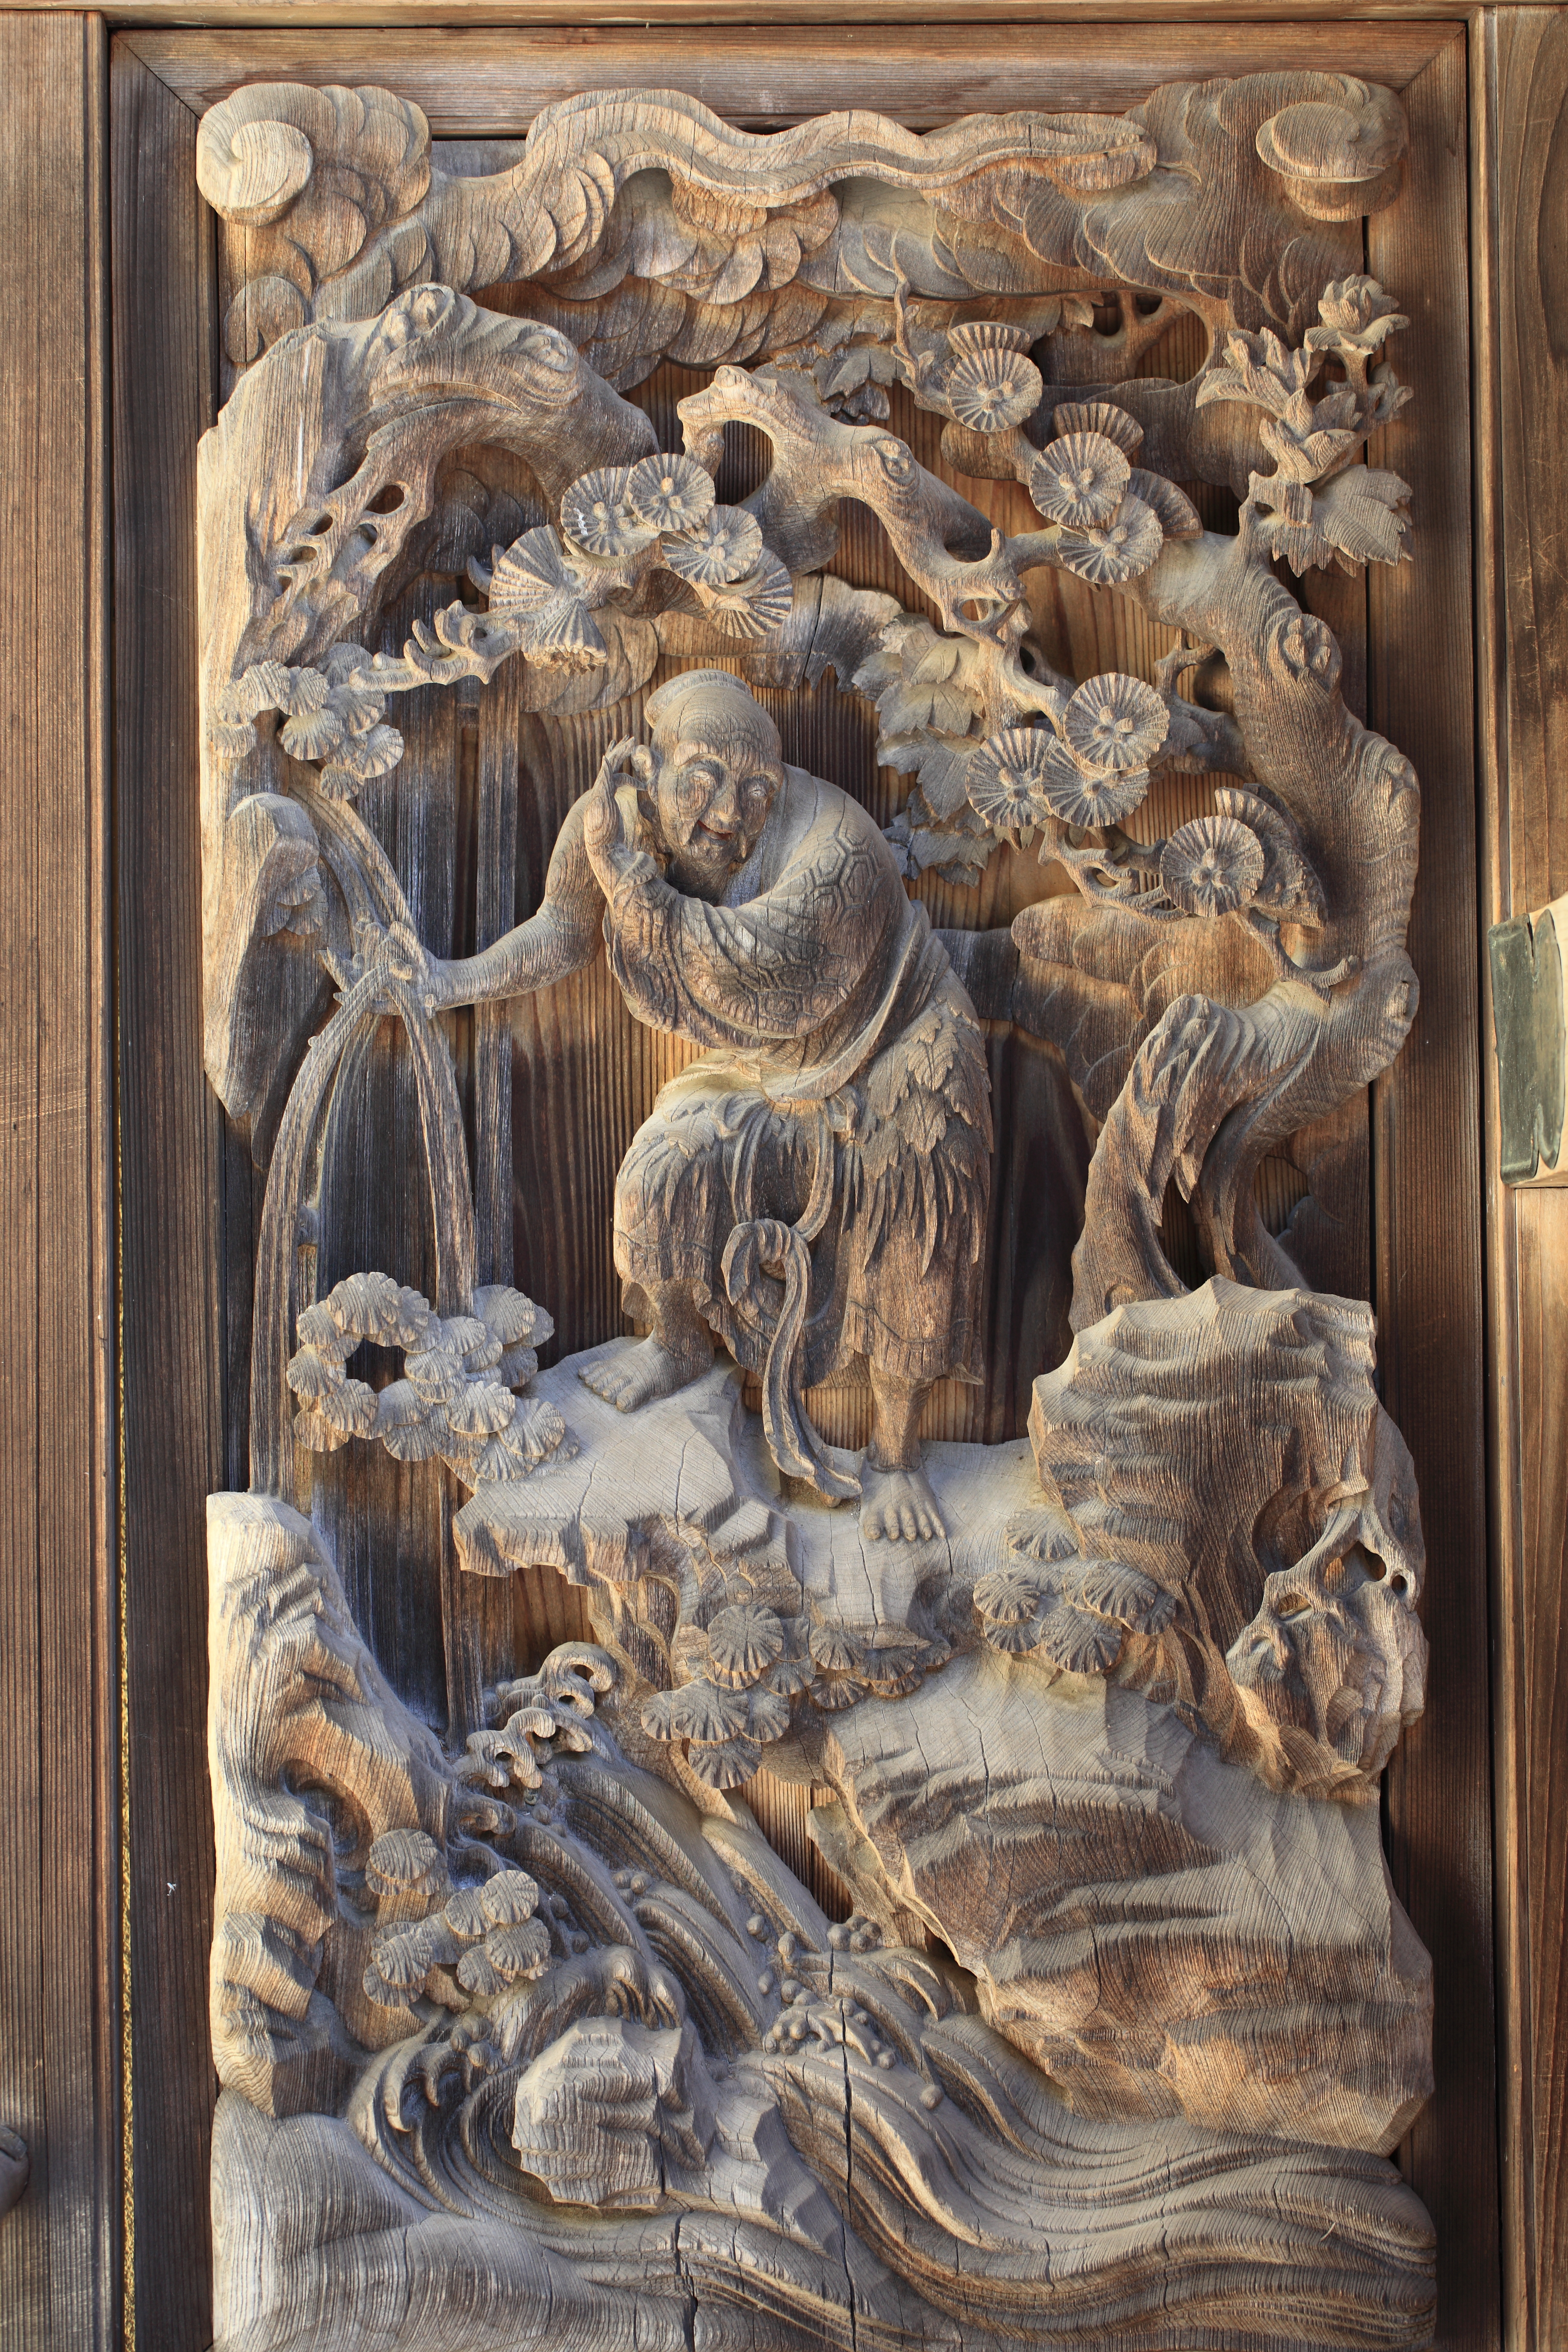
wood, high, painting, sculpture, art, shrine, tochigi, 5d, hires, tapestry, carving, relief, markii, hi, res, resolution, kanuma, furuminejinja, ancient rome, modern art, stone carving, ancient history